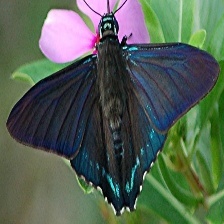
Species: MANGROVE SKIPPER